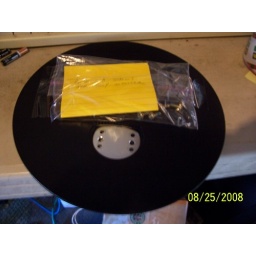
this is the base for the Sony monitor needs to be assembled Dont Lose It! screws are in the bag attached